History of the Romanian language

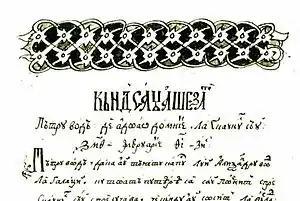
A page from Grigore Ureche's "Letopisețul Țării Moldovei" manuscript

Huge territories to the north of the Lower Danube were dominated by Goths and Gepids for at least 300 years from the 270s, but no Romanian words of East Germanic origin have so far been detected. On the other hand, Slavic influence on Romanian was much stronger than Germanic influence on French, Italian, Spanish and other Western Romance languages. Although "a number of Slavic loanwords have fallen victim to a strong re-latinisation process since the 19th century", the proportion of Slavic loanwords is still around 15%. The ratio of Slavic loanwords is especially high in the semantic fields of house (26,5%), religion and belief (25%), basic actions and technology (22,6%), social and political relations (22,5%), and agriculture and vegetation (22,5%). About 20% of the Romanian adverbs, nearly 17% of the nouns, and around 14% of the verbs are of Slavic origin. Slavic loanwords often coexist with a synonym inherited from Latin which sometimes give rise to semantic differentiation. For instance, both inherited ""timp"" and the Slavic loanword ""vreme"" may refer to either time or weather, but nowadays ""vreme"" is preferred in meteorological context. Loanwords borrowed from Slavic often have an emotional context, and they represent a positive connotation in many cases. Many linguistsincluding Günther Reichenkron and Robert A. Hallargue that these features of the Slavic loanwords point at the one-time existence of bilingual communities with many Slavic speakers adopting Romanian, but their view have not been universally accepted.